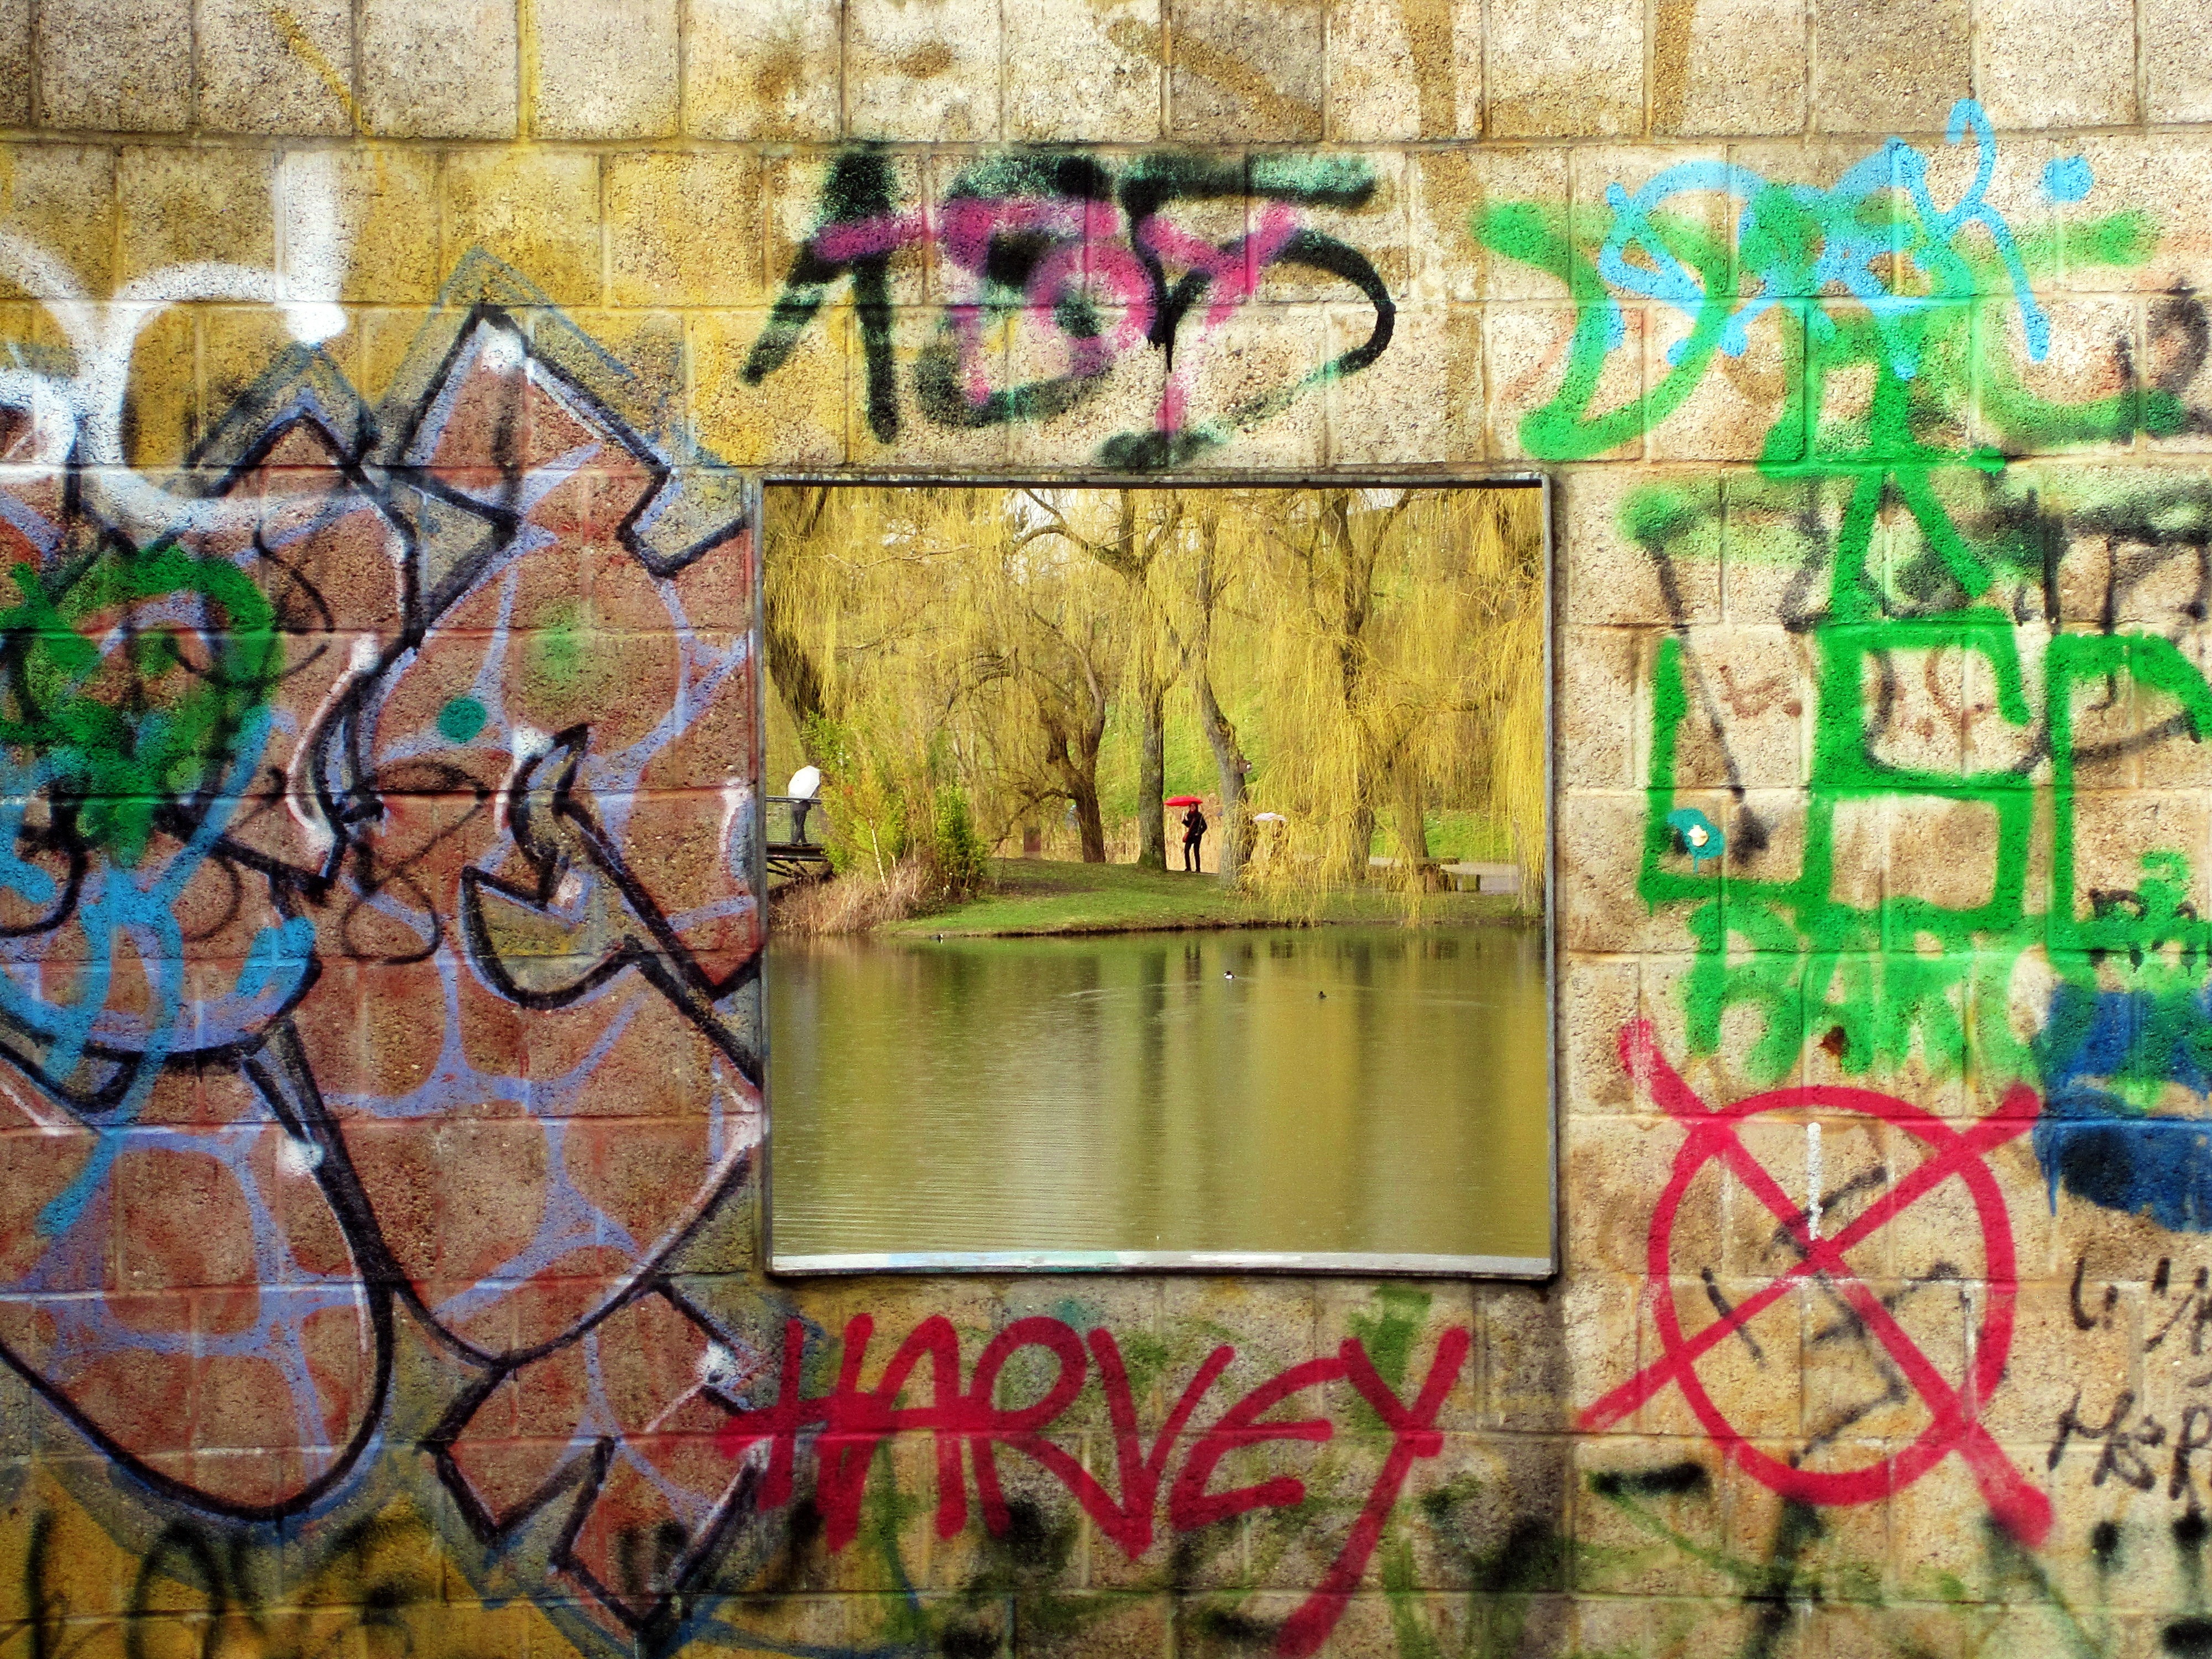
landscape, water, architecture, window, lake, building, wall, walk, spring, spray, umbrella, color, park, colorful, graffiti, painting, street art, art, creativity, design, pavilion, mural, germany, border, masonry, freiburg, rainy day, modern art, by looking, facade paint, painted wall, urban area, wall window